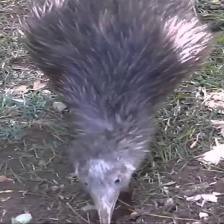
Species: KIWI
Scientific name: APTERYX